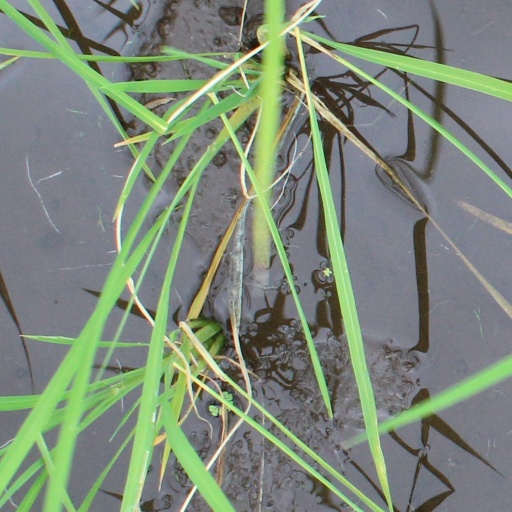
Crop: rice